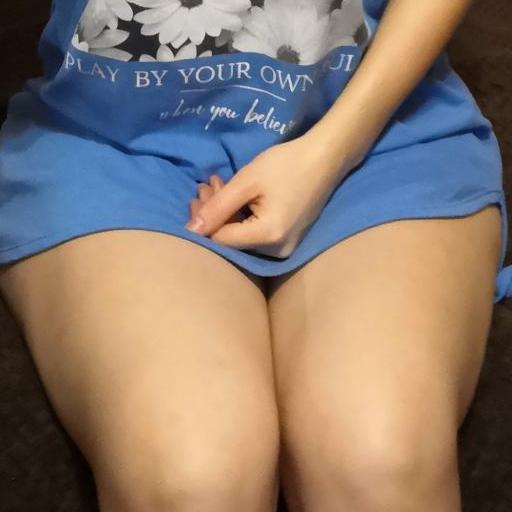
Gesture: no_gesture